Shelfmark

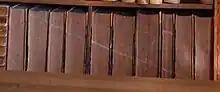
Cave Beck's fore-edge shelfmark system

Shelfmarks originated in the early Middle Ages, usually as combinations of numbers and letters, probably indicating the cupboard and shelf. Letters later came to be assigned to specific batch acquisitions. In the modern period, university libraries often organized their collections by subject and indicated the faculty in the shelfmark. As libraries grew larger, alphanumeric shelfmarks were augmented with Greek letters and the symbols of the zodiac. By the seventeenth century the Cotton library incorporates the names of Roman emperors in it shelfmarks, based on the location of imperial busts in Robert Cotton's original library.